Jonathan Gresham

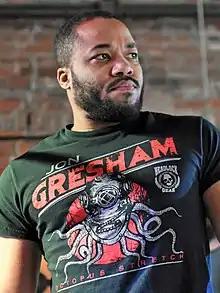
Gresham in 2018.

Gresham made his Chikara debut in 2010 teaming with The Osirian Portal and defeating Bruderschaft des Kreuzes (Lince Dorado, Delirious and Pinkie Sanchez). In January 2011, Gresham now as Hieracon and now part of the Osirian Portal stable defeated Team F.I.S.T (Johnny Gargano, Icarus and Chuck Taylor). The group disbanded after Amasis retired. Ophidian attacked Amasis and unmasked him, turning "rudo" (heel). Gresham's last match in Chikara was a loss to Ophidian. After the match Ophidian took Hieracon's mask.